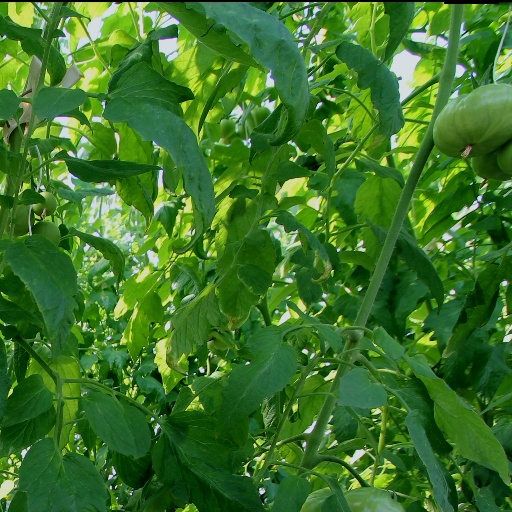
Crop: tomato